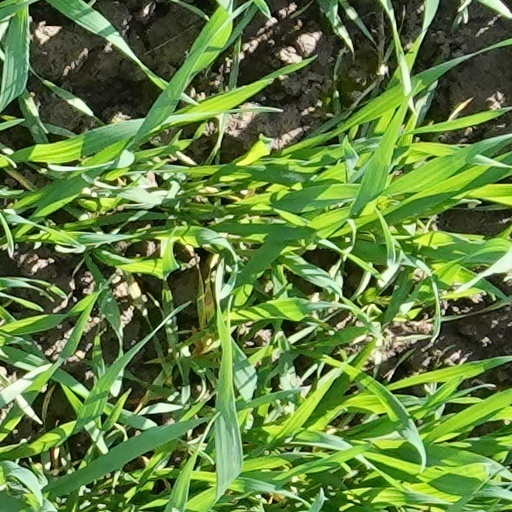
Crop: wheat